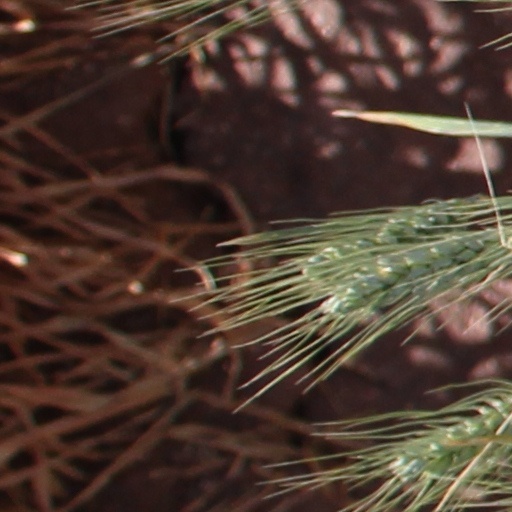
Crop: wheat